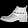
Label: Ankle boot